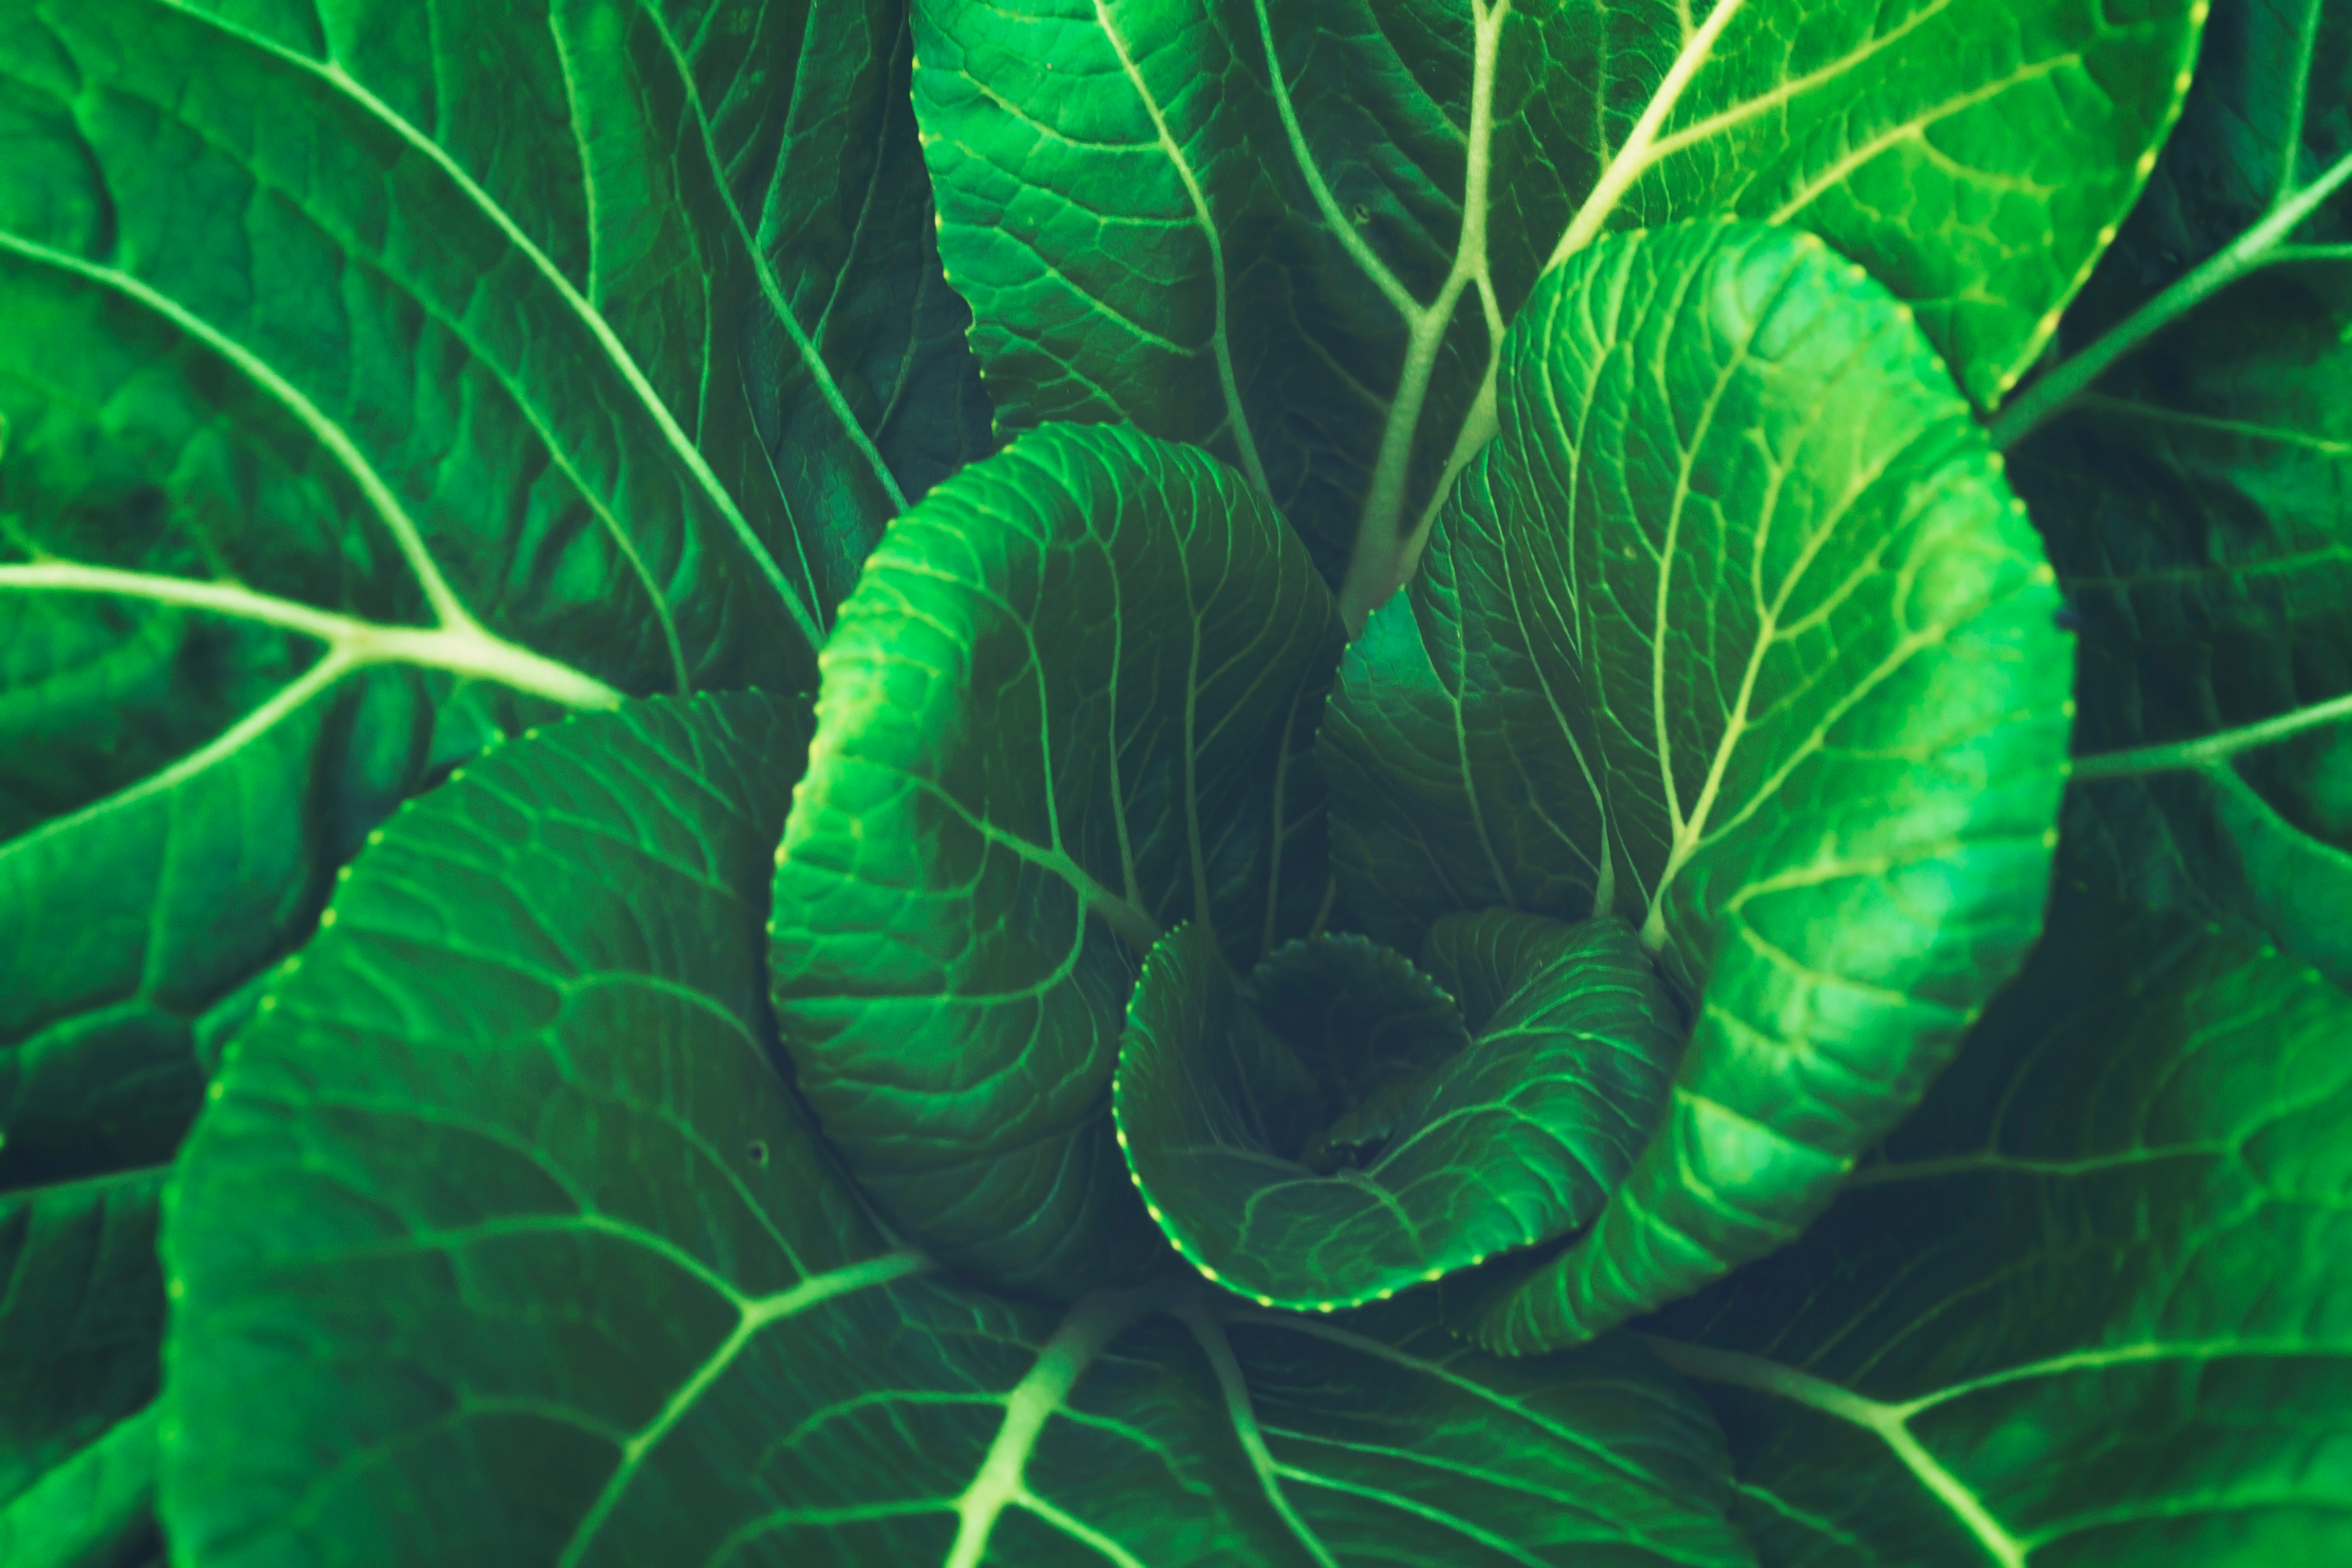
plant, leaf, flower, green, jungle, produce, botany, flora, macro photography, organism, land plant